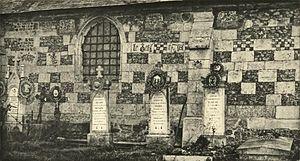
Le Lieuvin est une région naturelle située à l'ouest du département l'Eure. Il correspond, en partie seulement, à l'ancien territoire des Lexoviens dont elle a conservé le nom. À l'origine, le Lieuvin s'étendait de la vallée de la Risle à la vallée de la Touques. Il comprenait, ainsi, les villes de Lisieux, Cormeilles et Honfleur, qui ont été, depuis, intégrées au pays d'Auge. Lisieux en était, alors, la capitale.